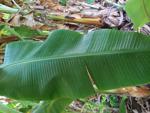
Label: xamthomonas